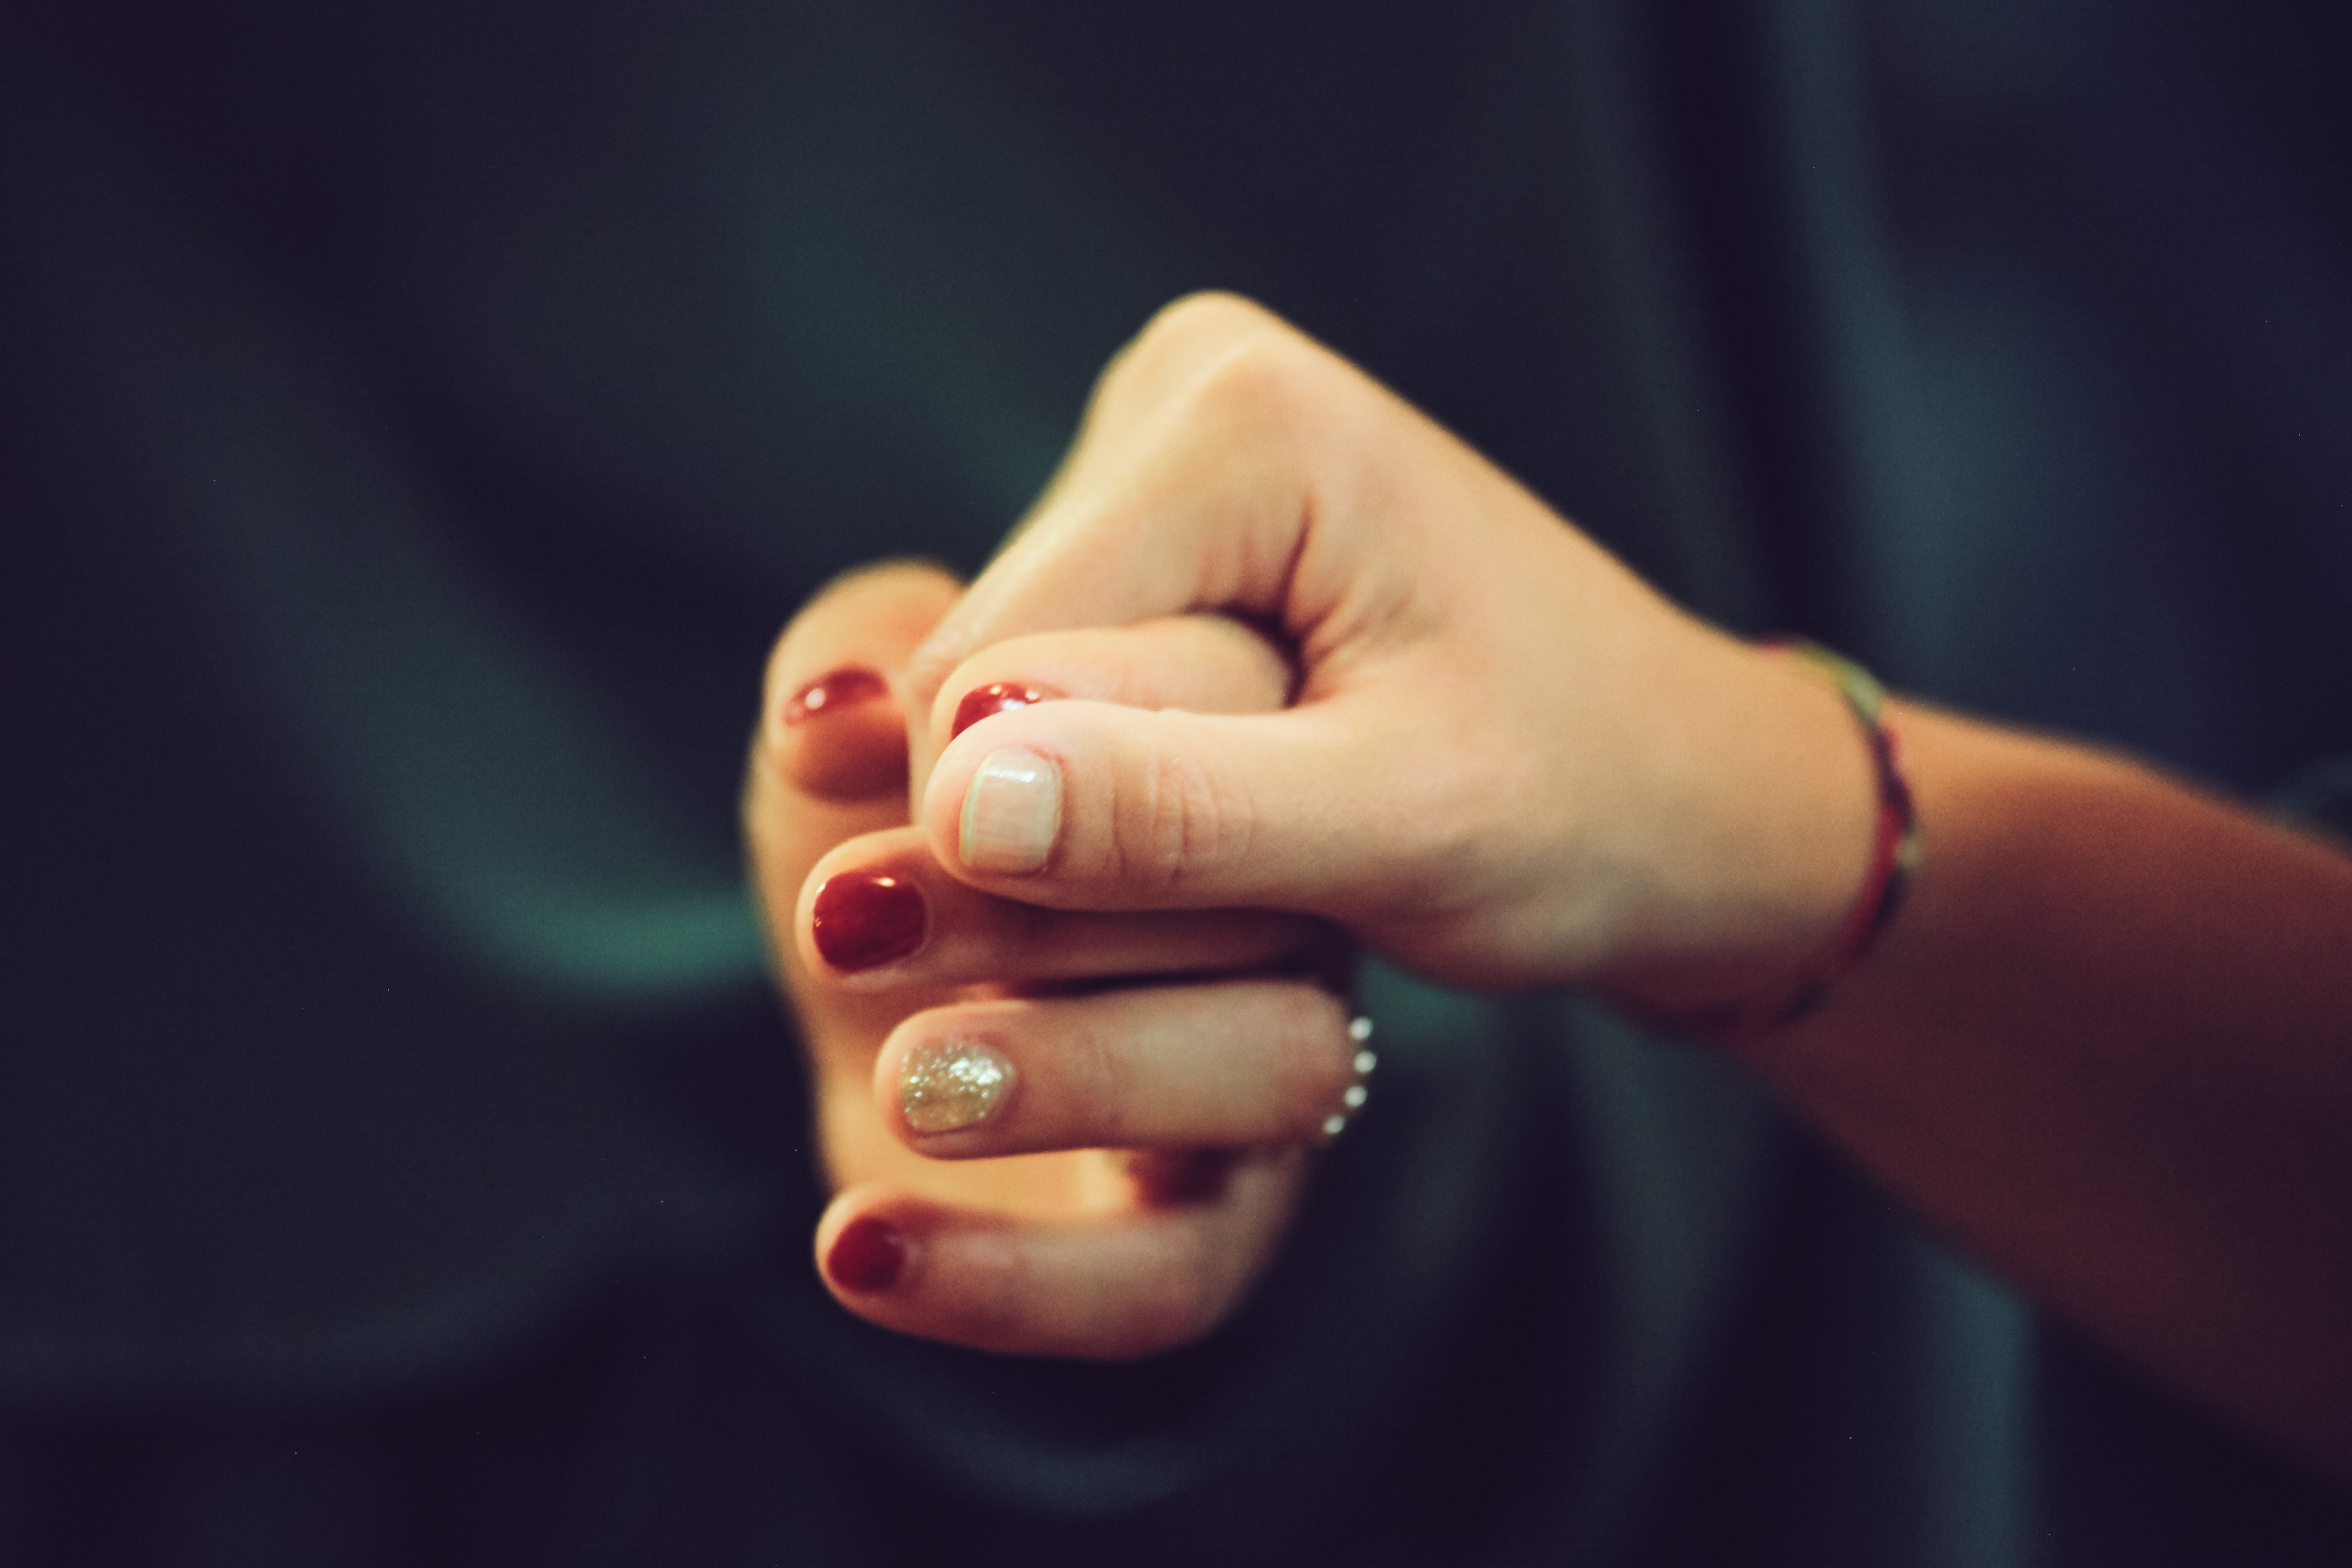
hand, photography, leg, love, finger, together, arm, nail, holding hands, mouth, close up, human body, hands, skin, togetherness, emotion, macro photography, sense